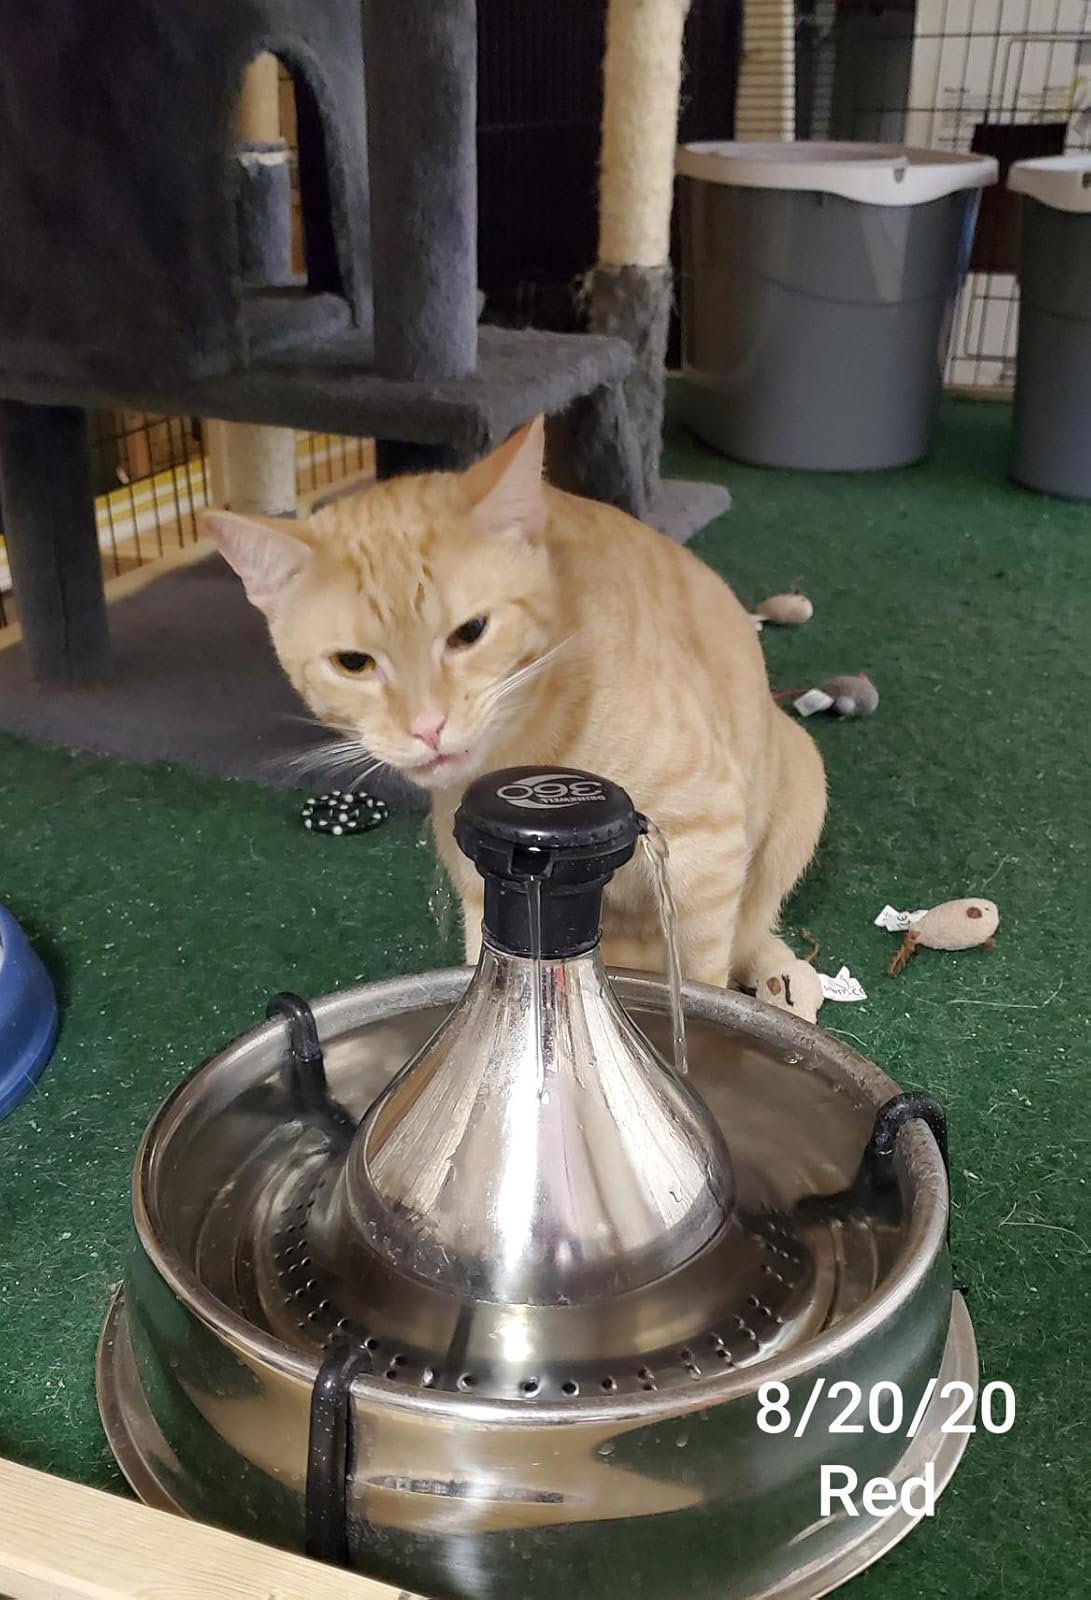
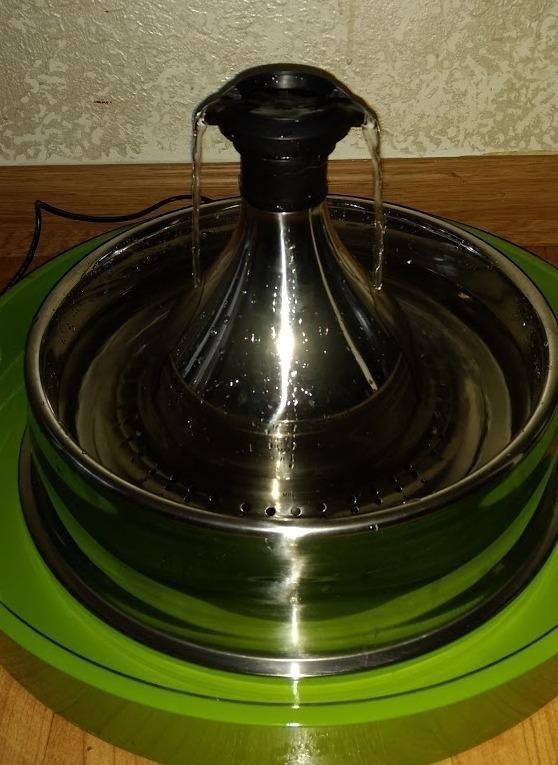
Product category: items_bowl
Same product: yes